Memorial service in the Eastern Orthodox Church

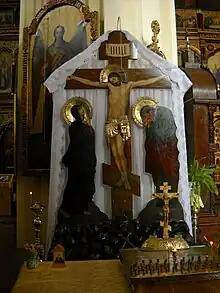
"Golgotha" (Crucifixion icon), Orthodox cathedral in Vilnius. The lity tray (memorial stand) is at lower right, where the memorial services are celebrated. The stand has holders for the faithful to place candles.

In the Eastern Church, the various prayers for the departed have as their purpose praying for the repose of the departed, comforting the living, and reminding the living of their own mortality and the brevity of this earthly life. For this reason, memorial services have an air of penitence about them. They tend to be served more frequently during the four fasting seasons.